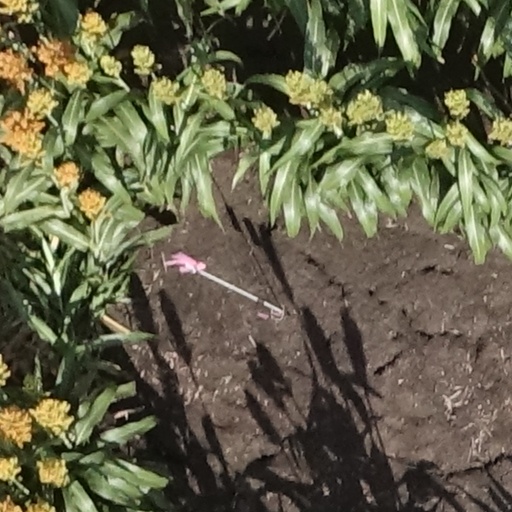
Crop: sorghum